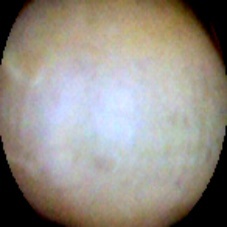
Label: Intact